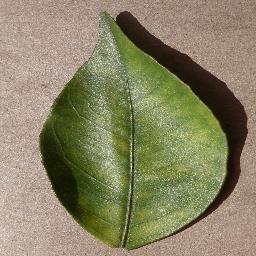
Label: Orange___Haunglongbing_(Citrus_greening)